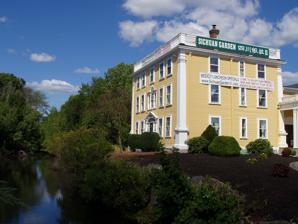
Building: Baldwin House (Woburn, Massachusetts)
Country: United States of America
Year built: 1661
Historic house in Massachusetts, United States United States historic place Loammi Baldwin Mansion U.S. National Register of Historic Places U.S. Historic district Contributing property Baldwin House, Woburn, Massachusetts with a stretch of the Middlesex Canal in the foreground. Show map of Massachusetts Show map of the United States Interactive map showing the location for Baldwin House Location 2 Alfred Street, Woburn, Massachusetts Coordinates 42°30′8″N 71°9′29″W / 42.50222°N 71.15806°W / 42.50222; -71.15806 Built 1750 Architectural style Federal Part of Middlesex Canal Historic and Archaeological District ( ID09000036 ) NRHP reference No. 71000090 Significant dates Added to NRHP October 7, 1971 Designated CP November 19, 2009 The Baldwin House , also known as the Loammi Baldwin Mansion , is a Colonial American mansion located in Woburn, Massachusetts . On October 7, 1971, it was added to the National Register of Historic Places . It is currently a restaurant called Sichuan Garden. There was debate about using the property as a restaurant but ultimately the plans were approved as being sufficiently respectful of the historical nature of the site. The historic 1790 House was across the Middlesex Canal . History The original Baldwin House was built in 1661 by Henry Baldwin, one of Woburn's first settlers, making this building the oldest home in Woburn. In 1803 his great-grandson, noted engineer Col. Loammi Baldwin , greatly enlarged the house to its current form. (This younger Baldwin, known as the Father of American Civil Engineering, created the Middlesex Canal , and lent his name to the Baldwin apple , discovered nearby.) At that time its grounds were 212 acres (0.86 km 2 ) in extent. On the south, between the house and the canal, was formerly a beautiful garden, with walks and trees, superior to anything in the region. All traces have long since disappeared under suburban sprawl. All told, six generations of Baldwins lived in the house, as documented in John Farmer's Genealogical Register of the First Settlers of New England : Henry Baldwin from 1661 to 1697; Henry Baldwin, son of the above; then James Baldwin; Loammi Baldwin, son of James, to 1807; he put on a third story. Benjamin F. Baldwin , 1807 to 1822; Loammi , Mary, and Clarissa Baldwin, from 1822 to 1836. George R. Baldwin from 1836 to November, 1887 (or to death, October 11, 1888.) After leaving the family's ownership it became a boarding house, within which resided Baldwin family members until the 1930s, and a restaurant. The house is nearly cubical in form, three stories tall, with false ashlar front facade and clapboarding elsewhere, full-height pilasters at the corners, and a balustrade above the eaves. The entry door is ornamented with a classic pediment and lights, and further graced by an elegant Palladian window above. In West Baldwin , Maine one can see a copy of the Baldwin house built by Loammi Baldwin for Josiah Pierce also referred to as "Baldwin house". In 1971 the house was moved to its current site to make way for expansion of a supermarket shopping area, immediately adjacent to the Middlesex Canal , from its original location just west of Main Street at the Route 128 rotary (now commercial sprawl).  Remnants of the canal can still be seen near the original home site and adjacent to the Showcase Cinemas parking lot. See also National Register of Historic Places listings in Middlesex County, Massachusetts References